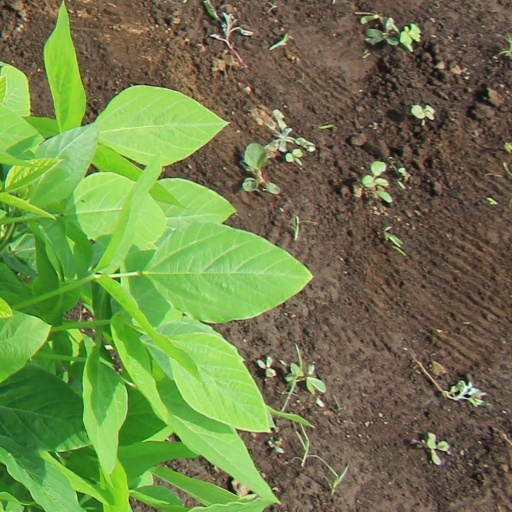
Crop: soybean